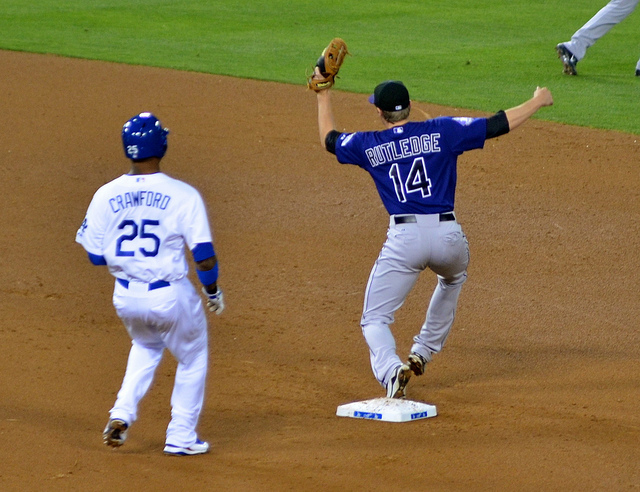
user: Given an image and a question. Answer the question in a short answer. Question: What team did the player on the left begin his mlb career with? Short Answer:
assistant: yankees